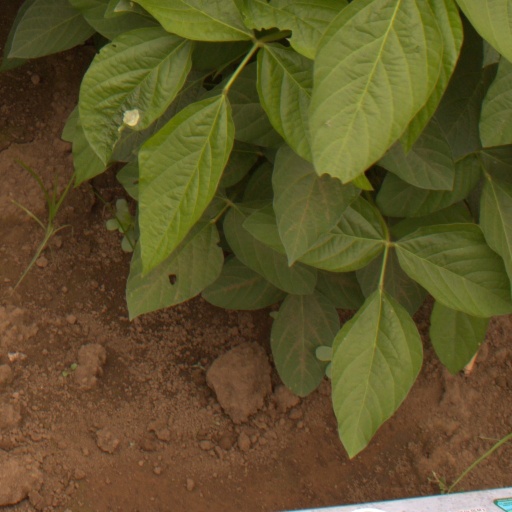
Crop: soybean